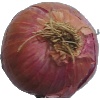
Label: Onion Red 1